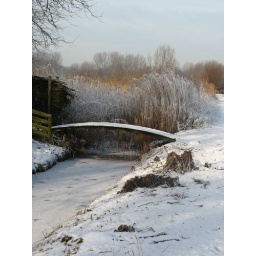
bridge over frozen water